Answer in natural language. Considering the relative positions, is black colour dog bed (marked C) above or below wall paint (marked B)? Choose between the following options: below or above
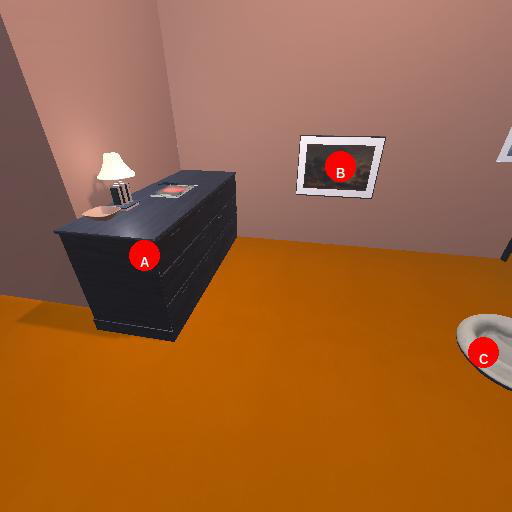
<answer>below</answer>